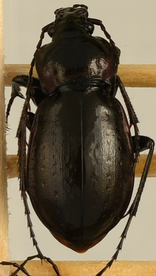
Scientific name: Carabus nemoralis
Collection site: Treehaven Site (TREE), plot TREE_006